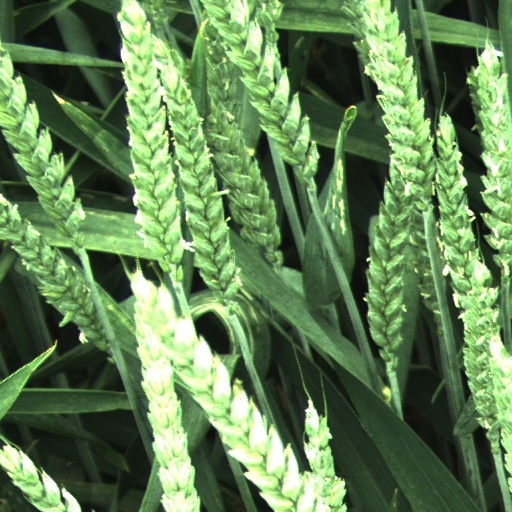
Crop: wheat